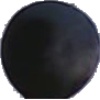
Label: blue_grape